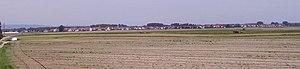
Waldsee est une municipalité et chef-lieu de la Verbandsgemeinde Waldsee, dans l'arrondissement de Rhin-Palatinat, en Rhénanie-Palatinat, dans l'ouest de l'Allemagne.